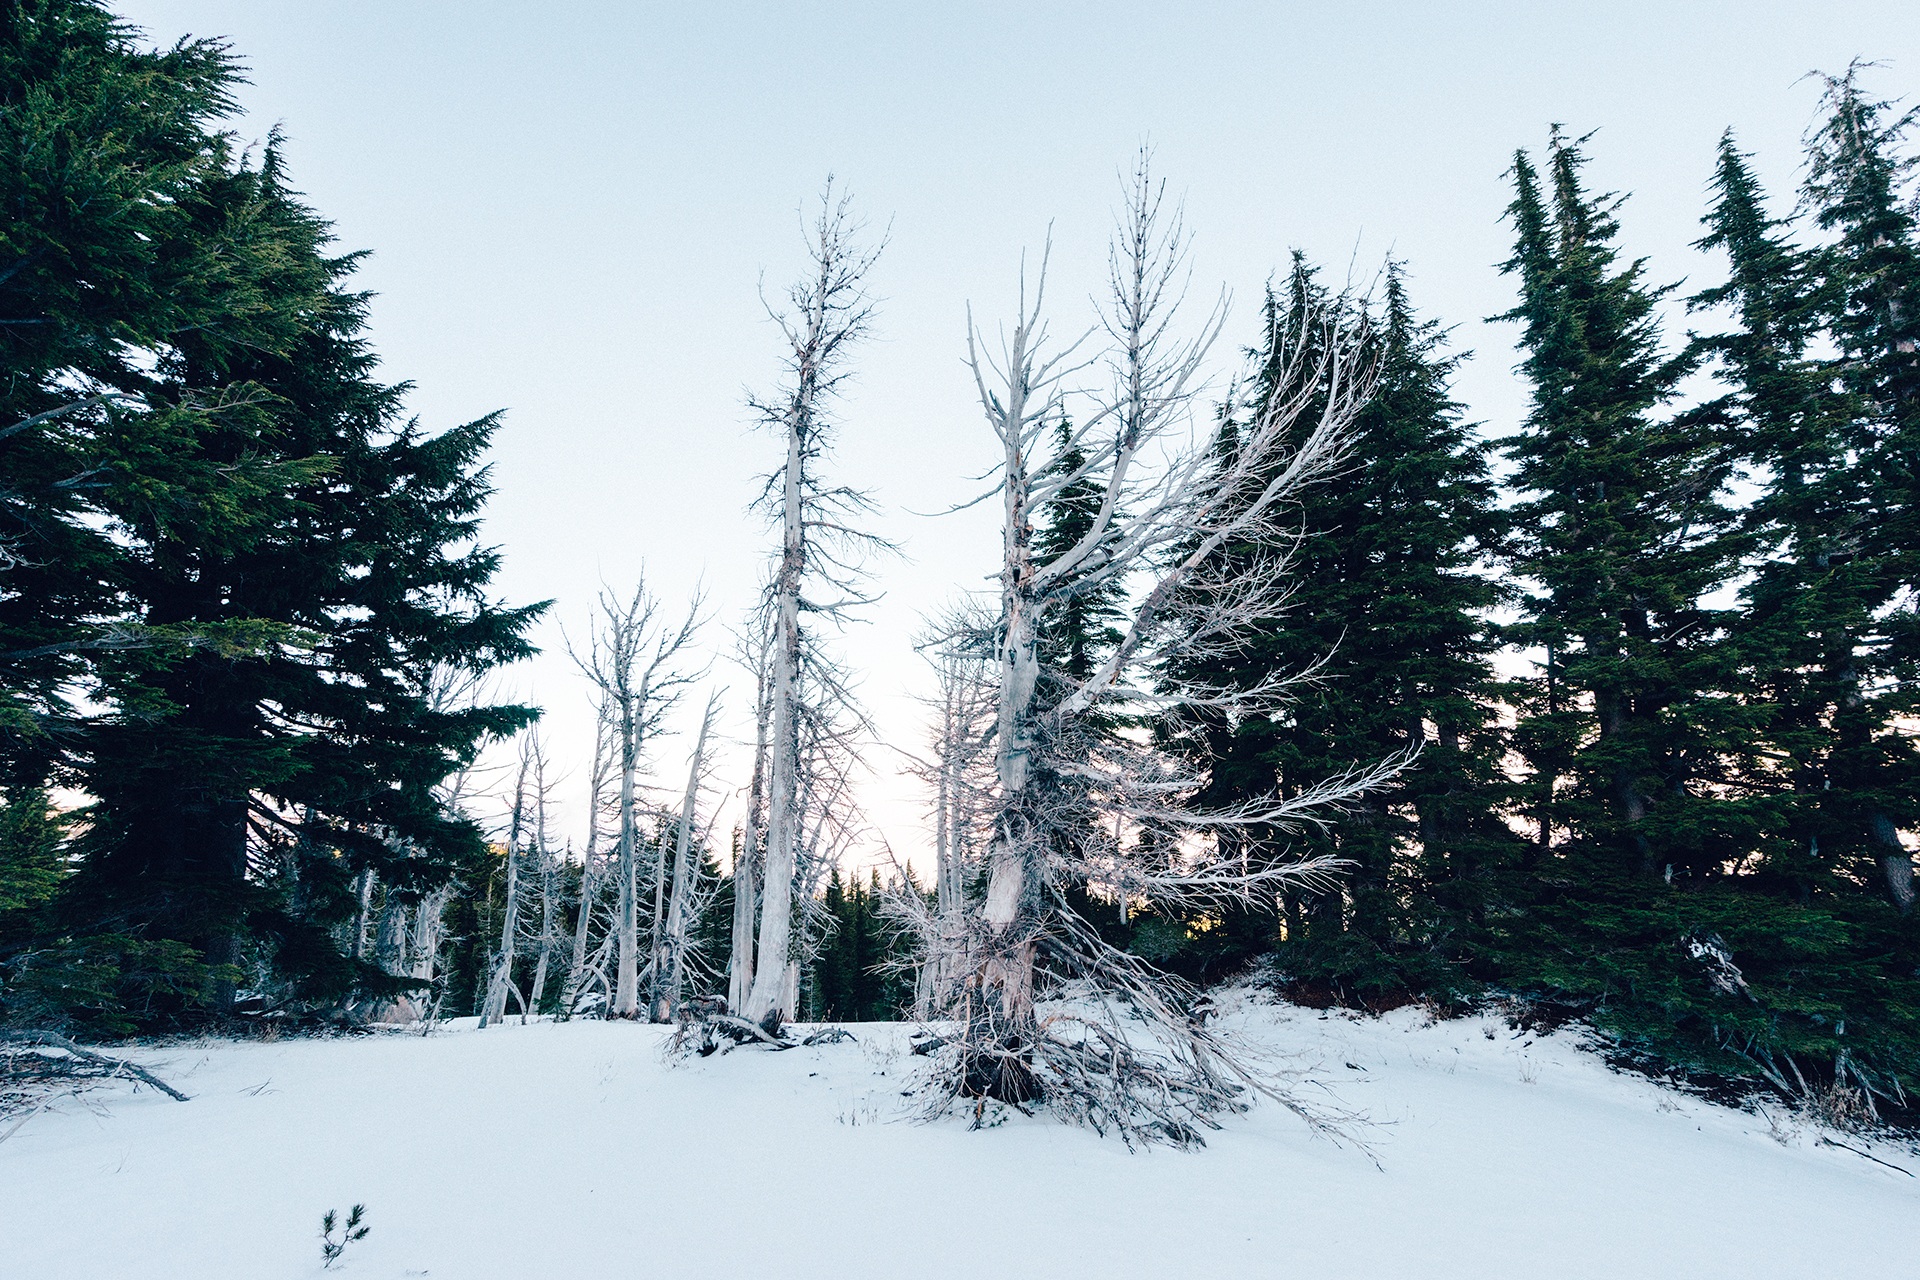
tree, nature, forest, wilderness, branch, mountain, snow, cold, winter, plant, sky, wood, frost, mountain range, weather, snowy, frozen, fir, season, ridge, conifer, trees, outdoors, spruce, footwear, habitat, piste, larch, ecosystem, natural environment, woody plant, temperate coniferous forest, geological phenomenon